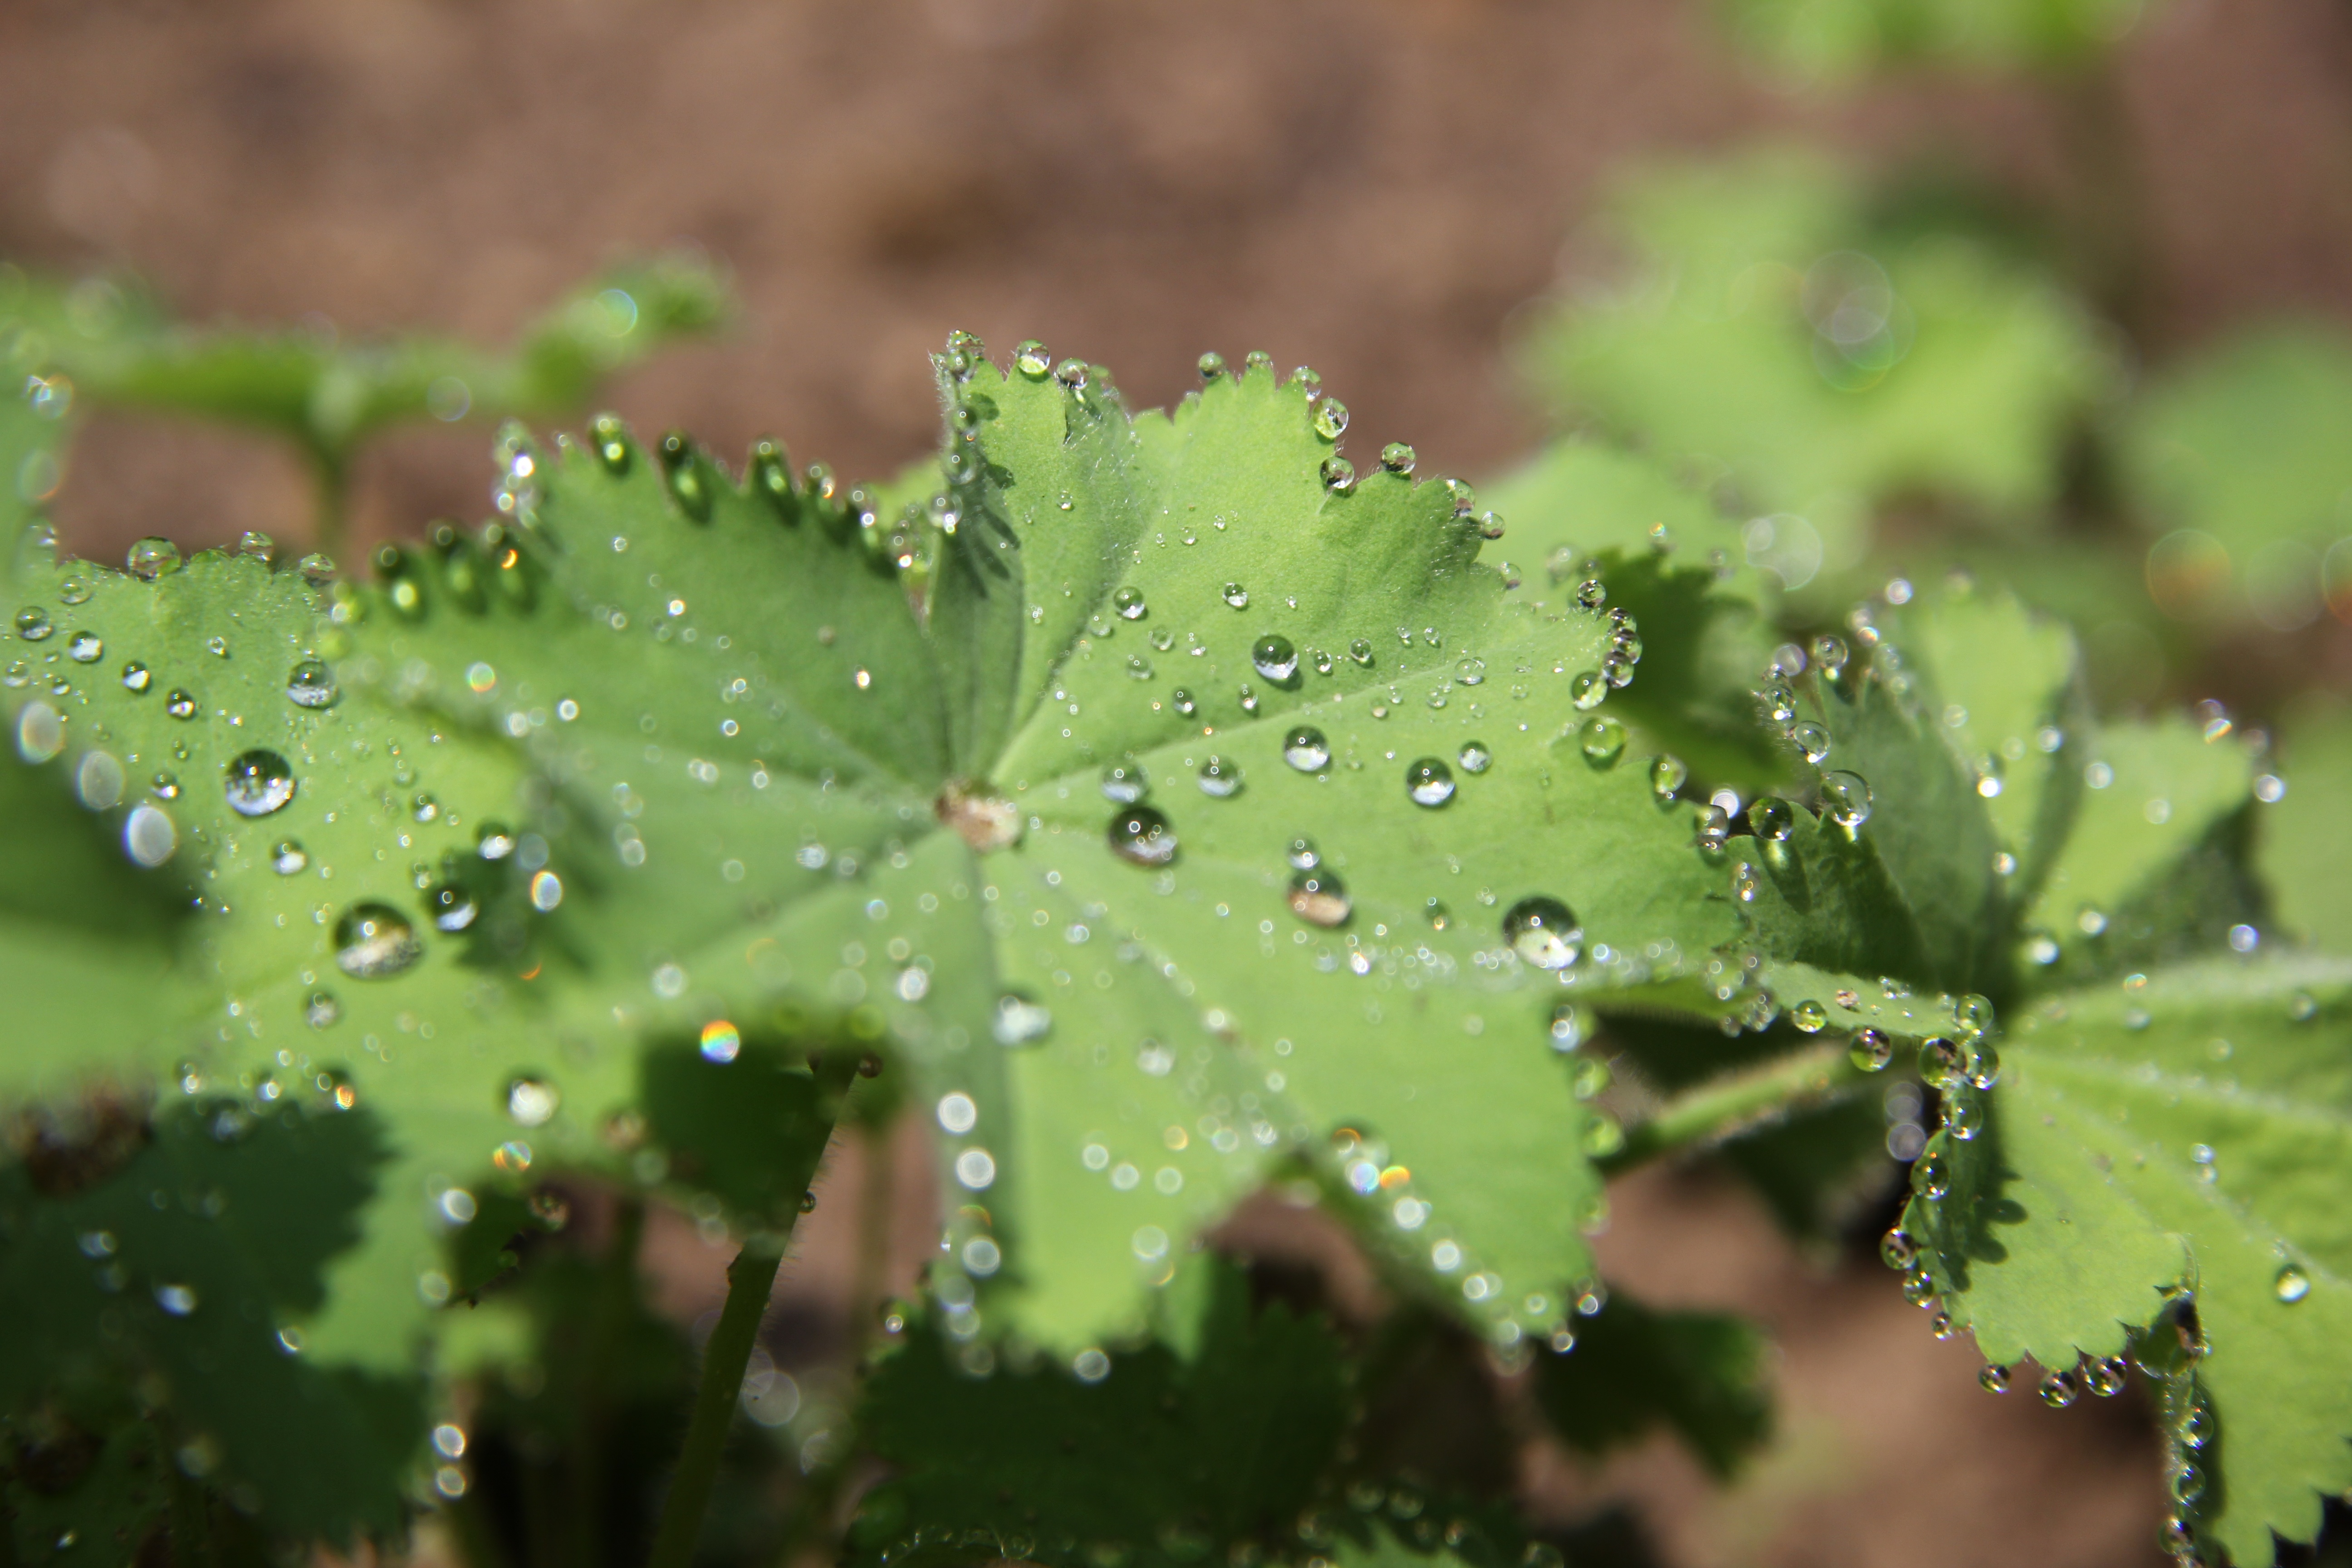
tree, nature, grass, branch, dew, plant, leaf, flower, frost, green, botany, flora, close up, shrub, moisture, macro photography, flowering plant, annual plant, plant stem, woody plant, land plant